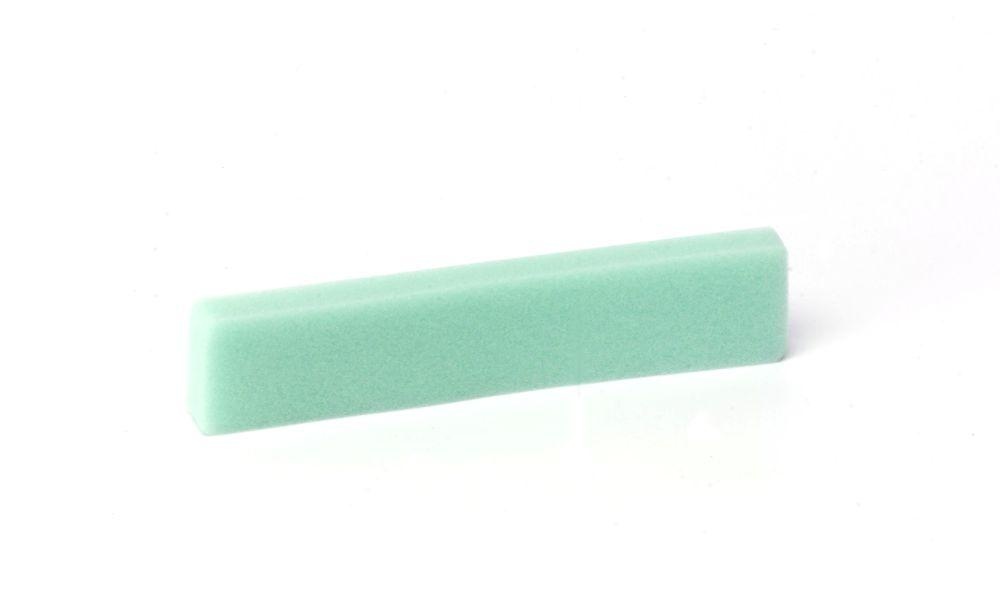
Compatible Air Filter for Craftsman 358798270 Brushwacker
Craftsman 358798270 Brushwacker Air Filter Replacement
Brand: Tools Moito
Category: Home & Garden > Lawn & Garden > Outdoor Power Equipment Accessories > Leaf Blower Accessories